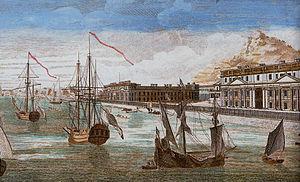
La bataille de Pondichéry est la troisième bataille navale qui oppose Anglais et Français en Inde pendant la guerre de Sept Ans. Elle se déroule près de Pondichéry, le 10 septembre 1759, après les batailles de Gondelour et de Négapatam, les 29 avril et 3 août 1758. Elle oppose l'escadre du vice-amiral George Pocock à l'escadre du comte d'Aché. Pocock cherche à intercepter d'Aché qui arrive de l'Isle de France avec des renforts et de l'argent pour les forces françaises de Pondichéry. Le combat est considéré comme indécis, mais d'Aché réussit à passer et à remplir sa mission. Le cours de la guerre en Inde, qui évolue défavorablement depuis plusieurs mois pour la France, n'en est cependant pas bouleversé.
Pondichéry ou Puducherry est une ville du Sud-Est de l'Inde, capitale du territoire de Pondichéry et principale ville du district de Pondichéry, enclavée au Tamil Nadu.
La Compagnie des Indes orientales — plus précisément Compagnie française pour le commerce des Indes orientales — est une compagnie coloniale française créée par Colbert le 27 août 1664 dont l'objet était de « naviguer et négocier depuis le cap de Bonne-Espérance presque dans toutes les Indes et mers orientales », avec monopole du commerce lointain pour cinquante ans.